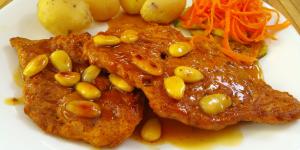
filetes de soja texturizada al limon estilo chino